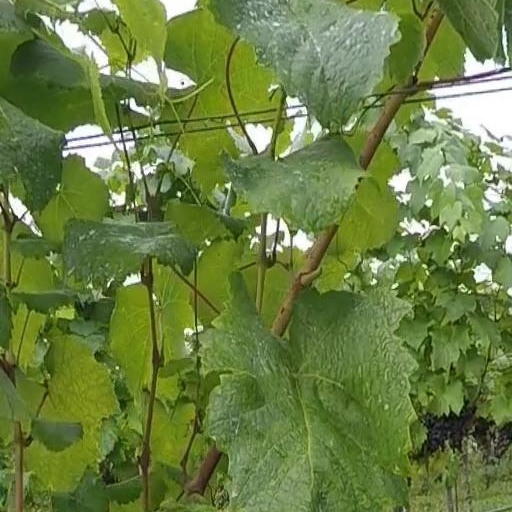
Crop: grape